Bob Thompson (musician)

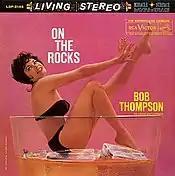

Thompson's albums as a bandleader are "Just for Kicks", "Mmm, Nice!", and "On the Rocks" (all on RCA Victor Records), "The Sound of Speed" (Dot Records, 1960).